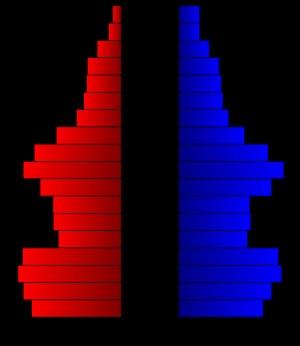
Le comté de Midland, en anglais : Midland County, est un comté situé dans l'ouest de l'État du Texas aux États-Unis. Fondé le 4 mars 1885, son siège de comté est la ville de Midland. Selon le recensement des États-Unis de 2010, sa population est de 136 872 habitants. Le comté a une superficie de 2 336 km², dont 2 331 km² en surfaces terrestres. Il est baptisé en référence à son emplacement géographique.